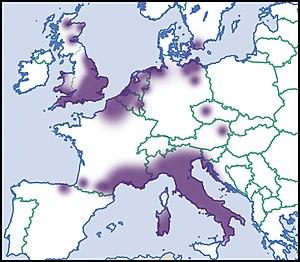
Repartition en Europe, niveau de connaissance de 2012. Description de la source en français Italiano: Distribuzione in Europa, livello di conoscenza del 2012. Descrizione della fonte in italiano Português: Distribuição na Europa, nível de conhecimento de 2012. Descrição da fonte em português Čeština: Distribuce v Evropě, úroveň znalostí v roce 2012 Polski: Dystrybucja w Europie, poziom wiedzy z 2012 roku Русский: Распространение в Европе, уровень знаний в 2012 году